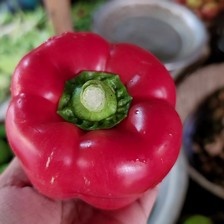
Label: capsicum